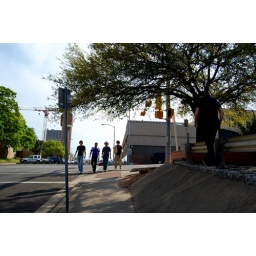
This looks like a cheezy boy band album cover with the four guys walking over